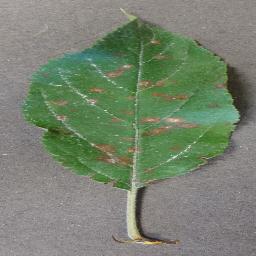
Label: Apple___Cedar_apple_rust